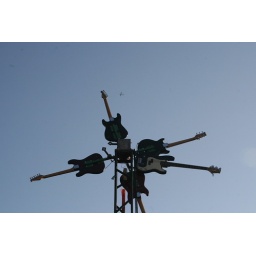
A plane passes above the giant guitar sculpture.